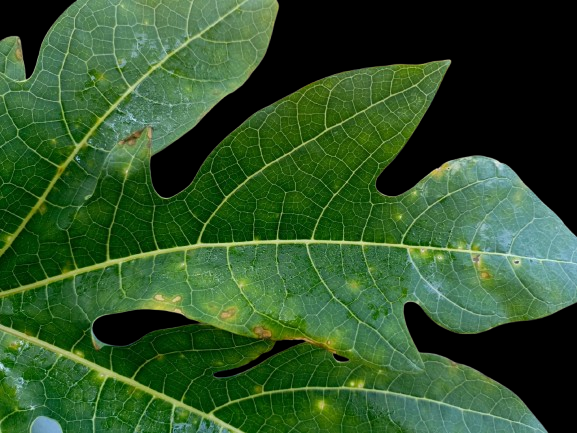
Crop: Papaya
Label: Pathogen_symptoms